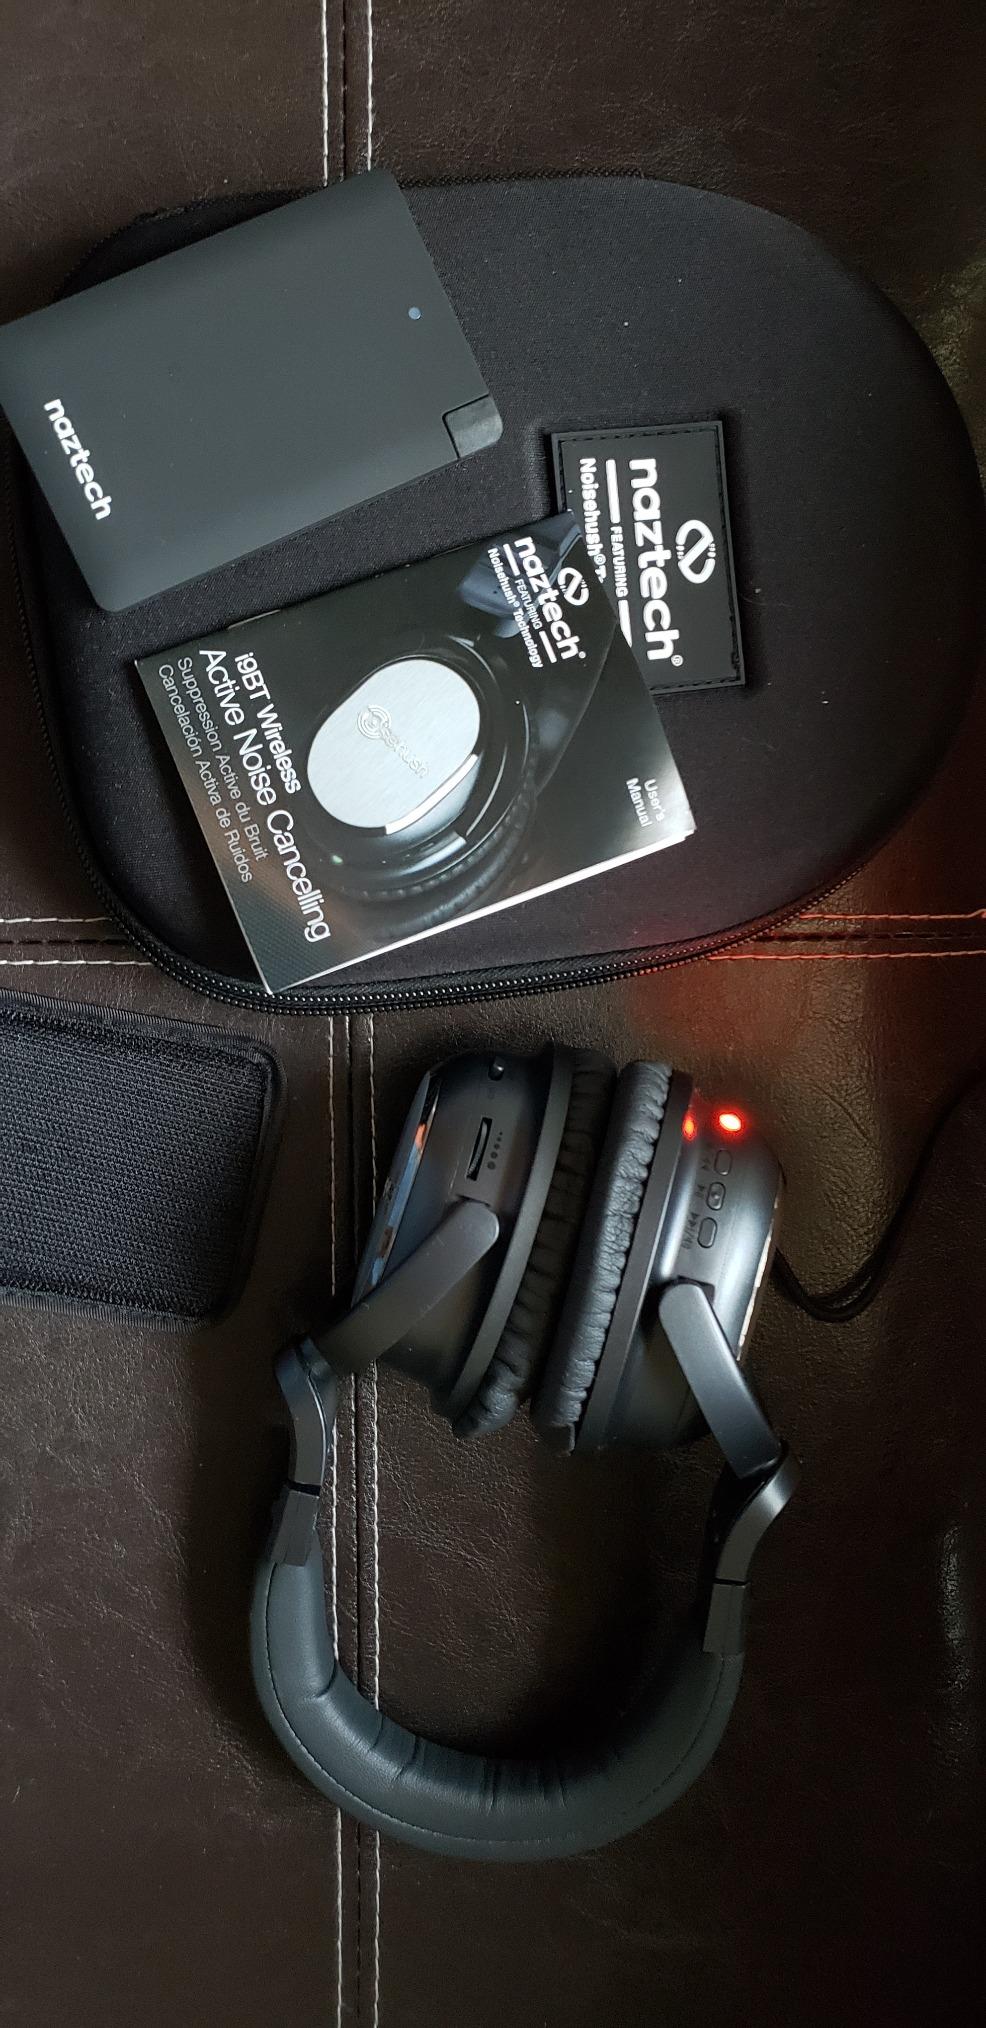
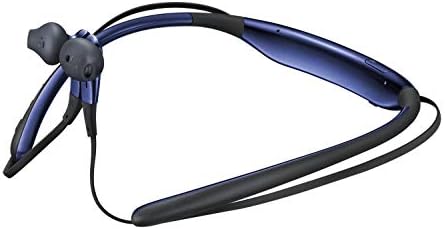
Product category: headphones
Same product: no